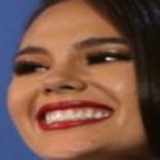
hoa hậu Catriona Gray